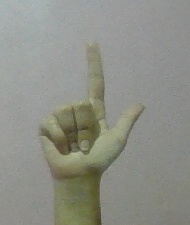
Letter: laam